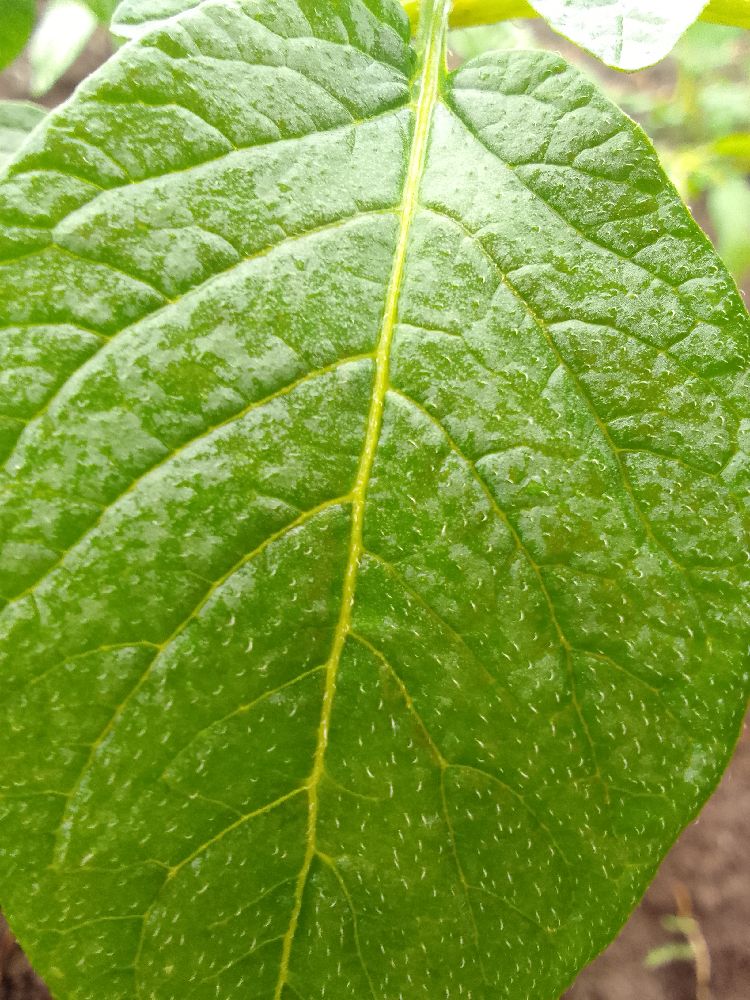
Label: Healthy